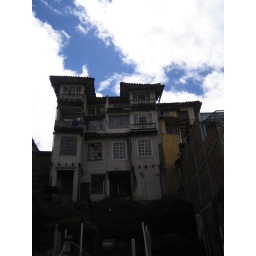
Crazy building by the river